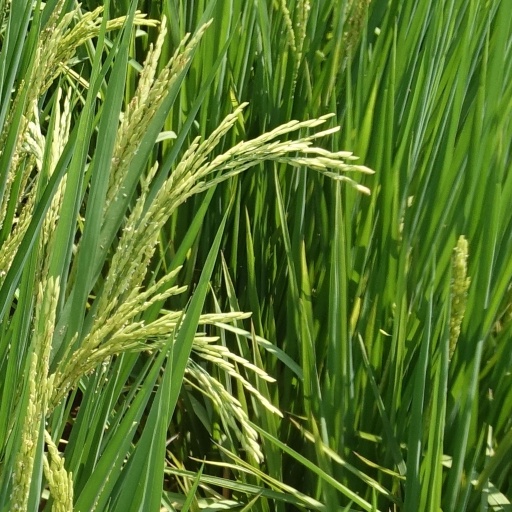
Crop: rice